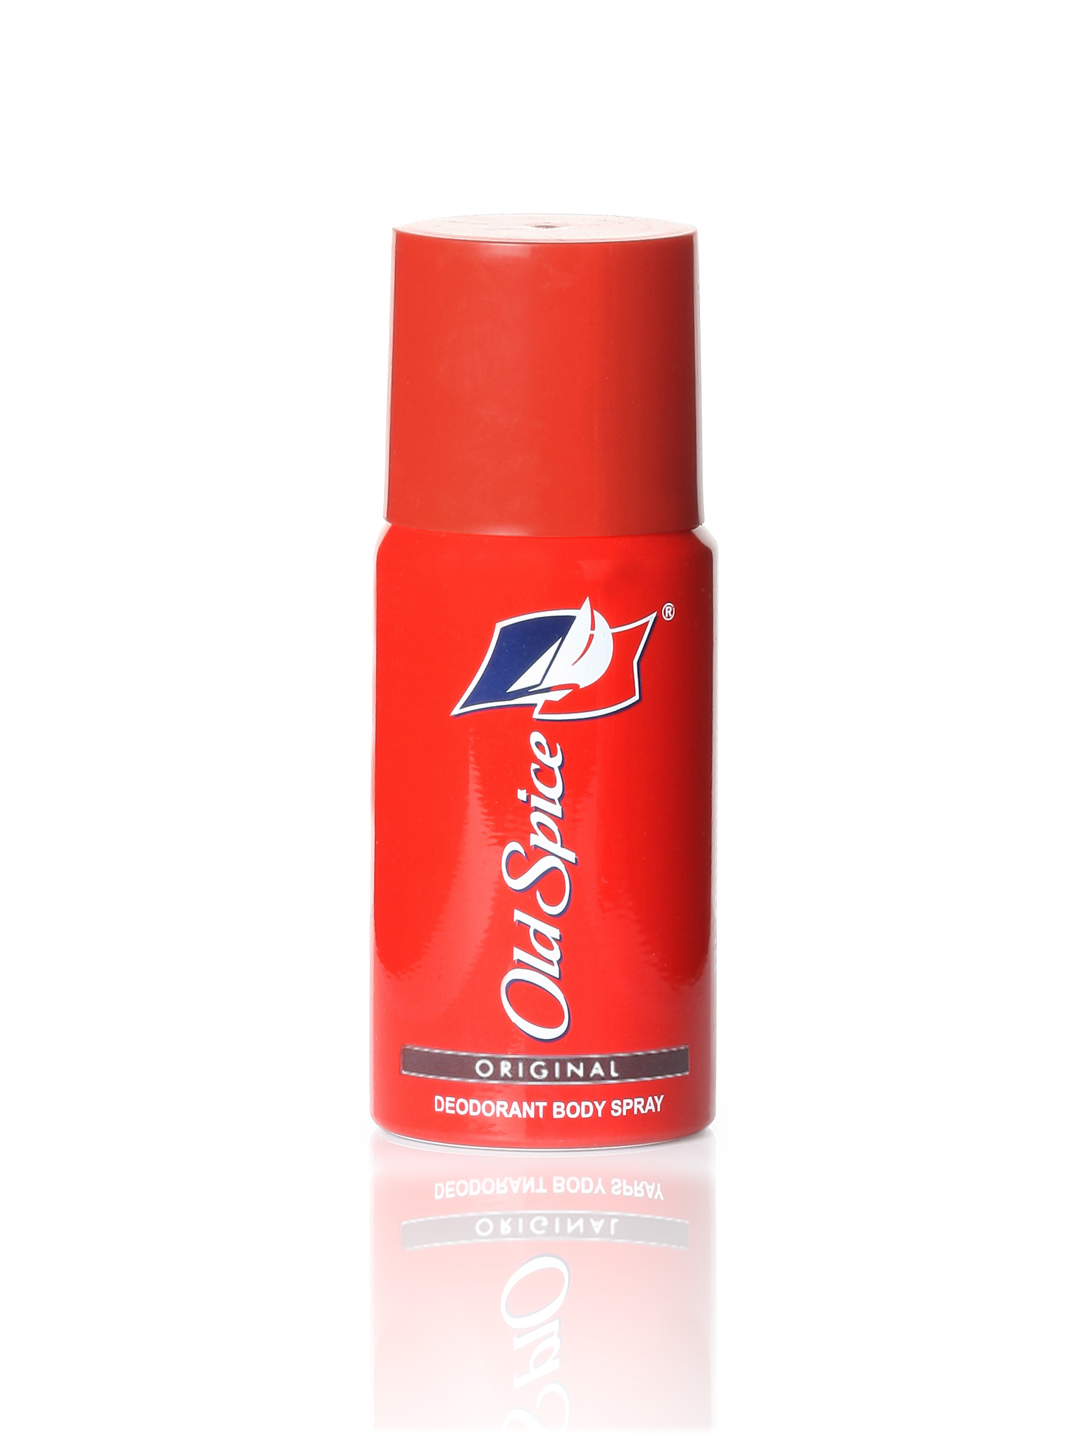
Old Spice Men Original Deo
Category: Personal Care / Fragrance / Deodorant
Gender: Men
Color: Red
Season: Spring 2017
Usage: Casual